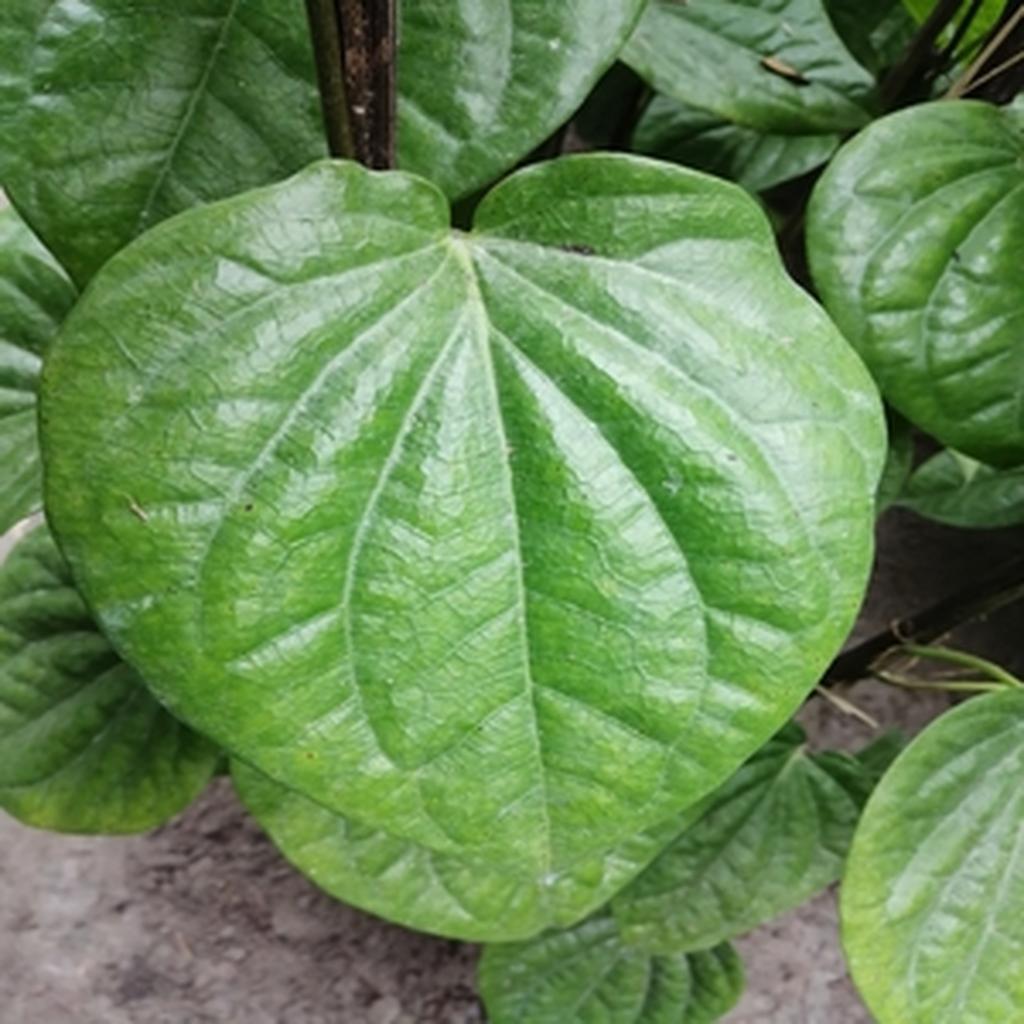
Label: Healthy_Leaf